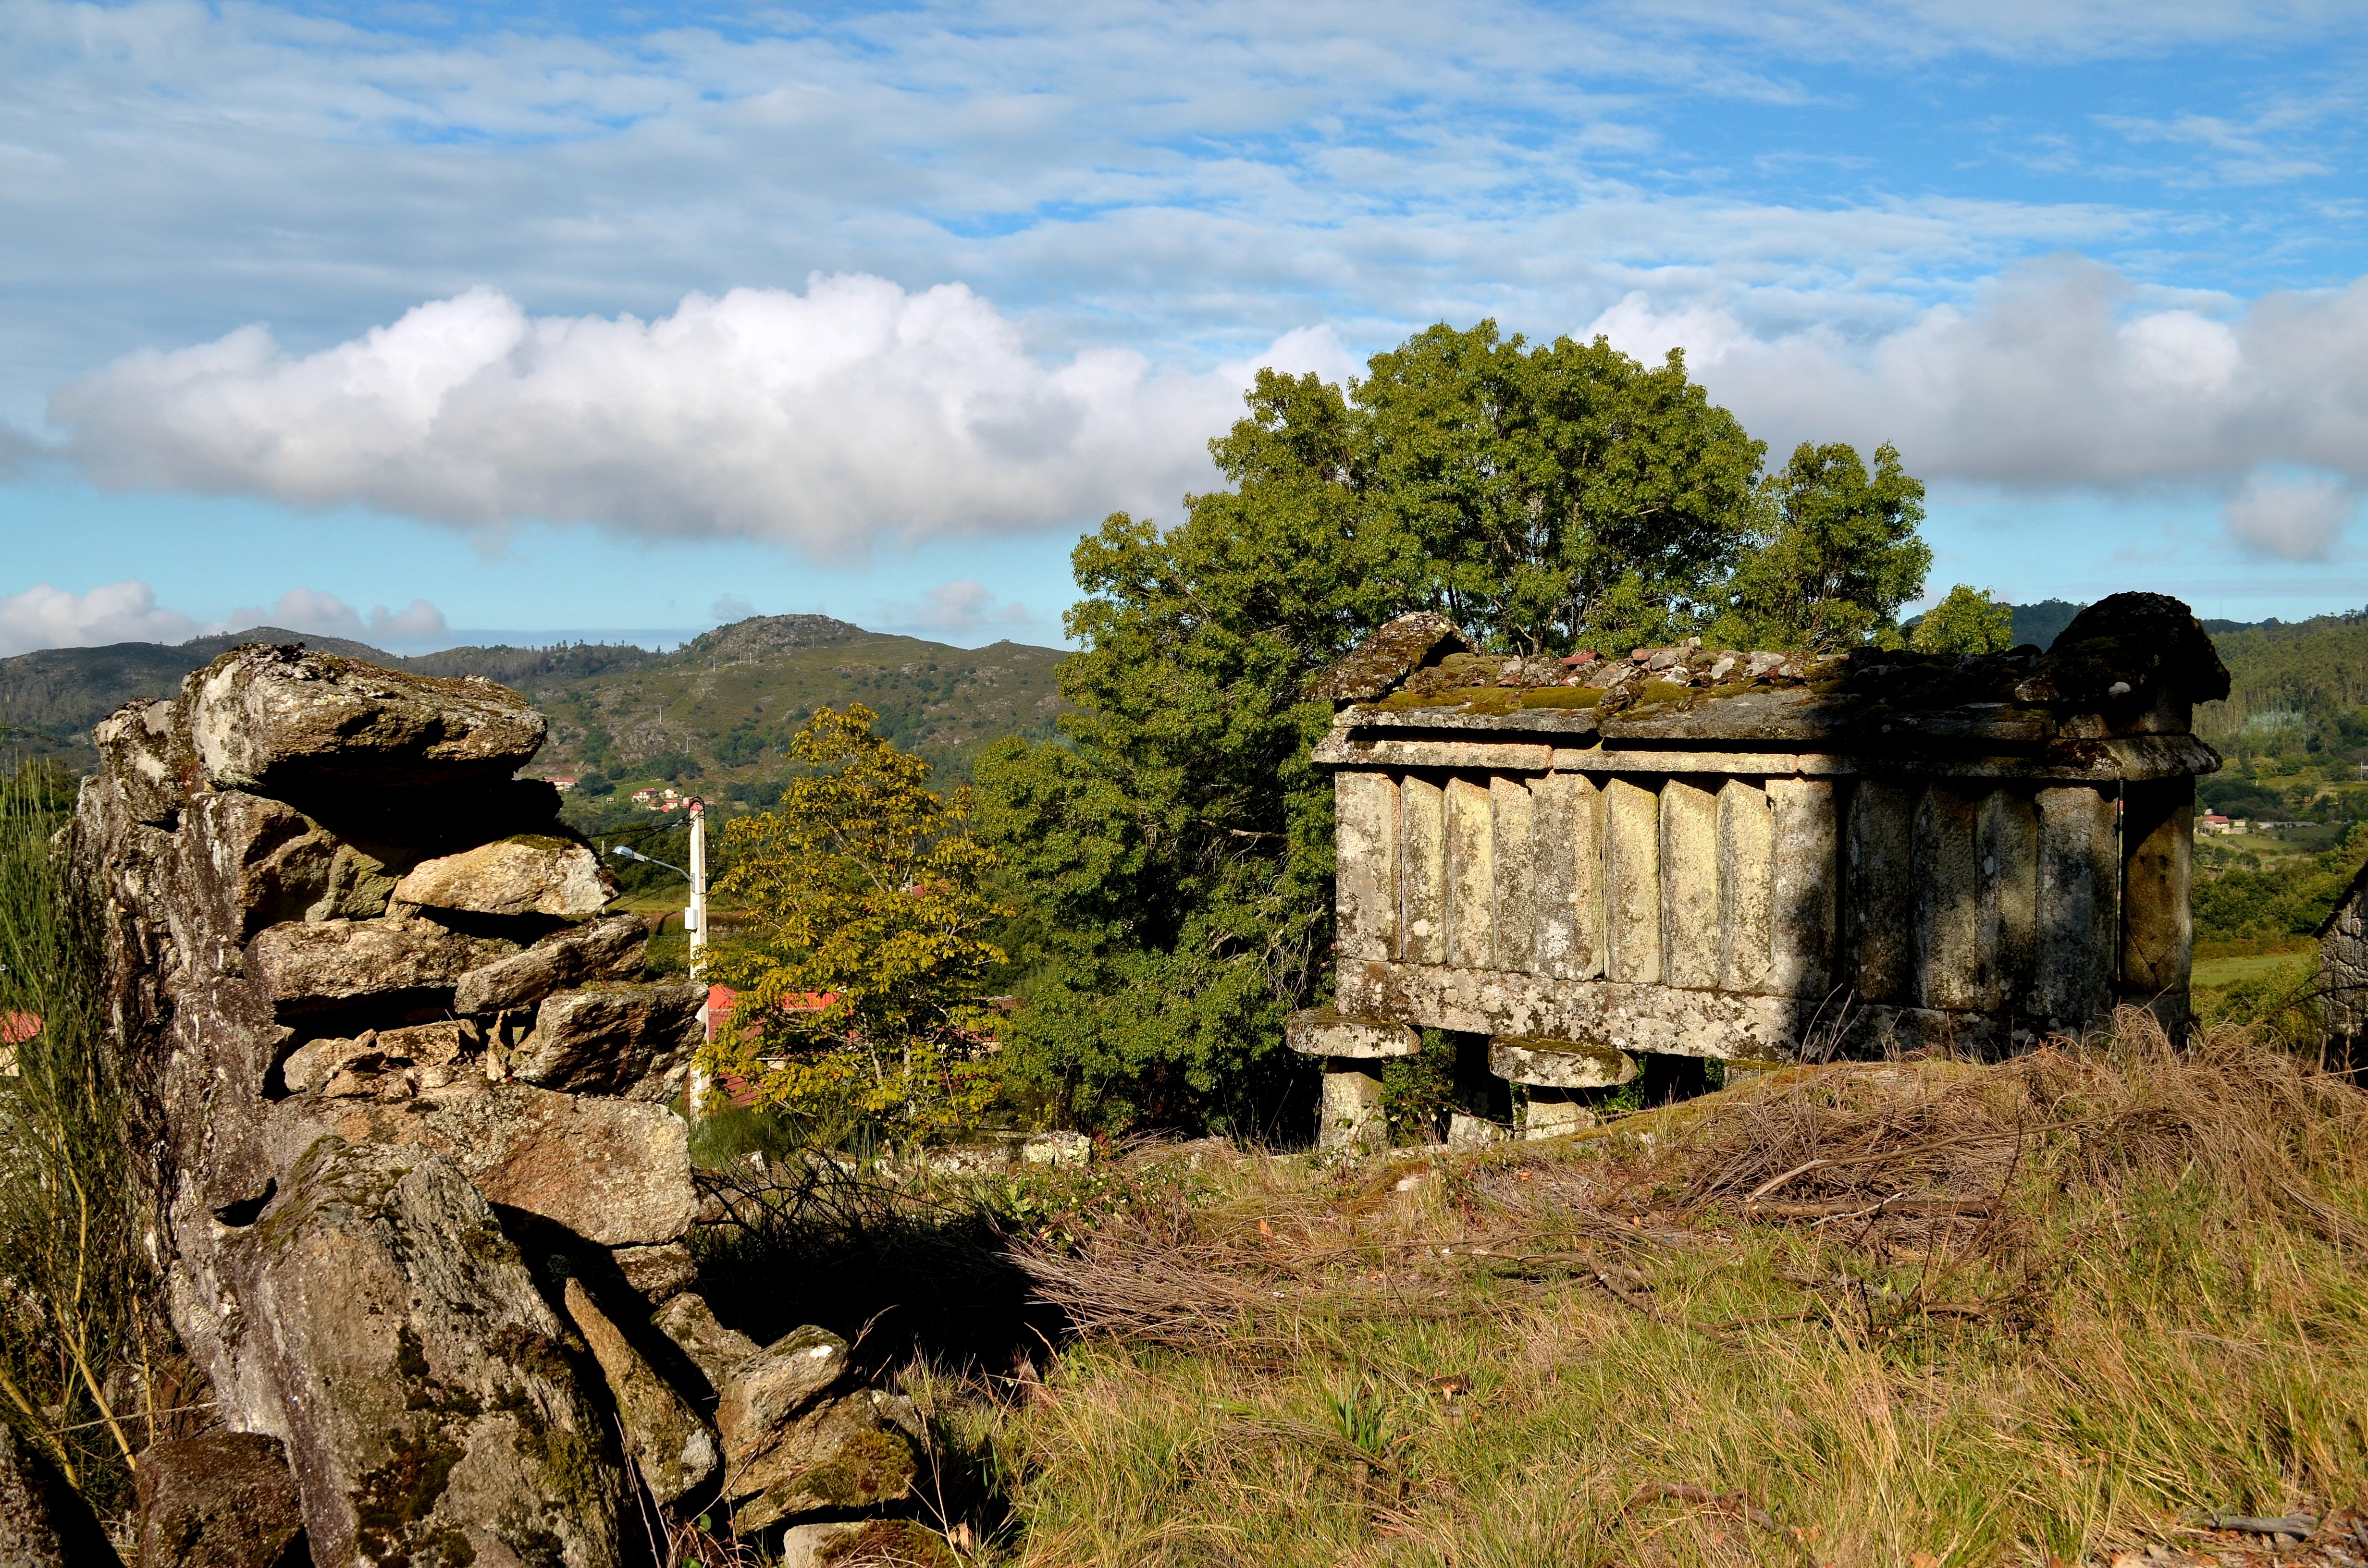
landscape, tree, rock, wilderness, mountain, hill, village, terrain, spain, ruins, espaa, galicia, pontevedra, ggl1, cotobade, valongo, nikond510, aspenizas, rural area, ancient history